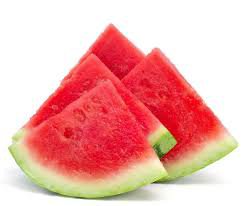
Label: Watermelon